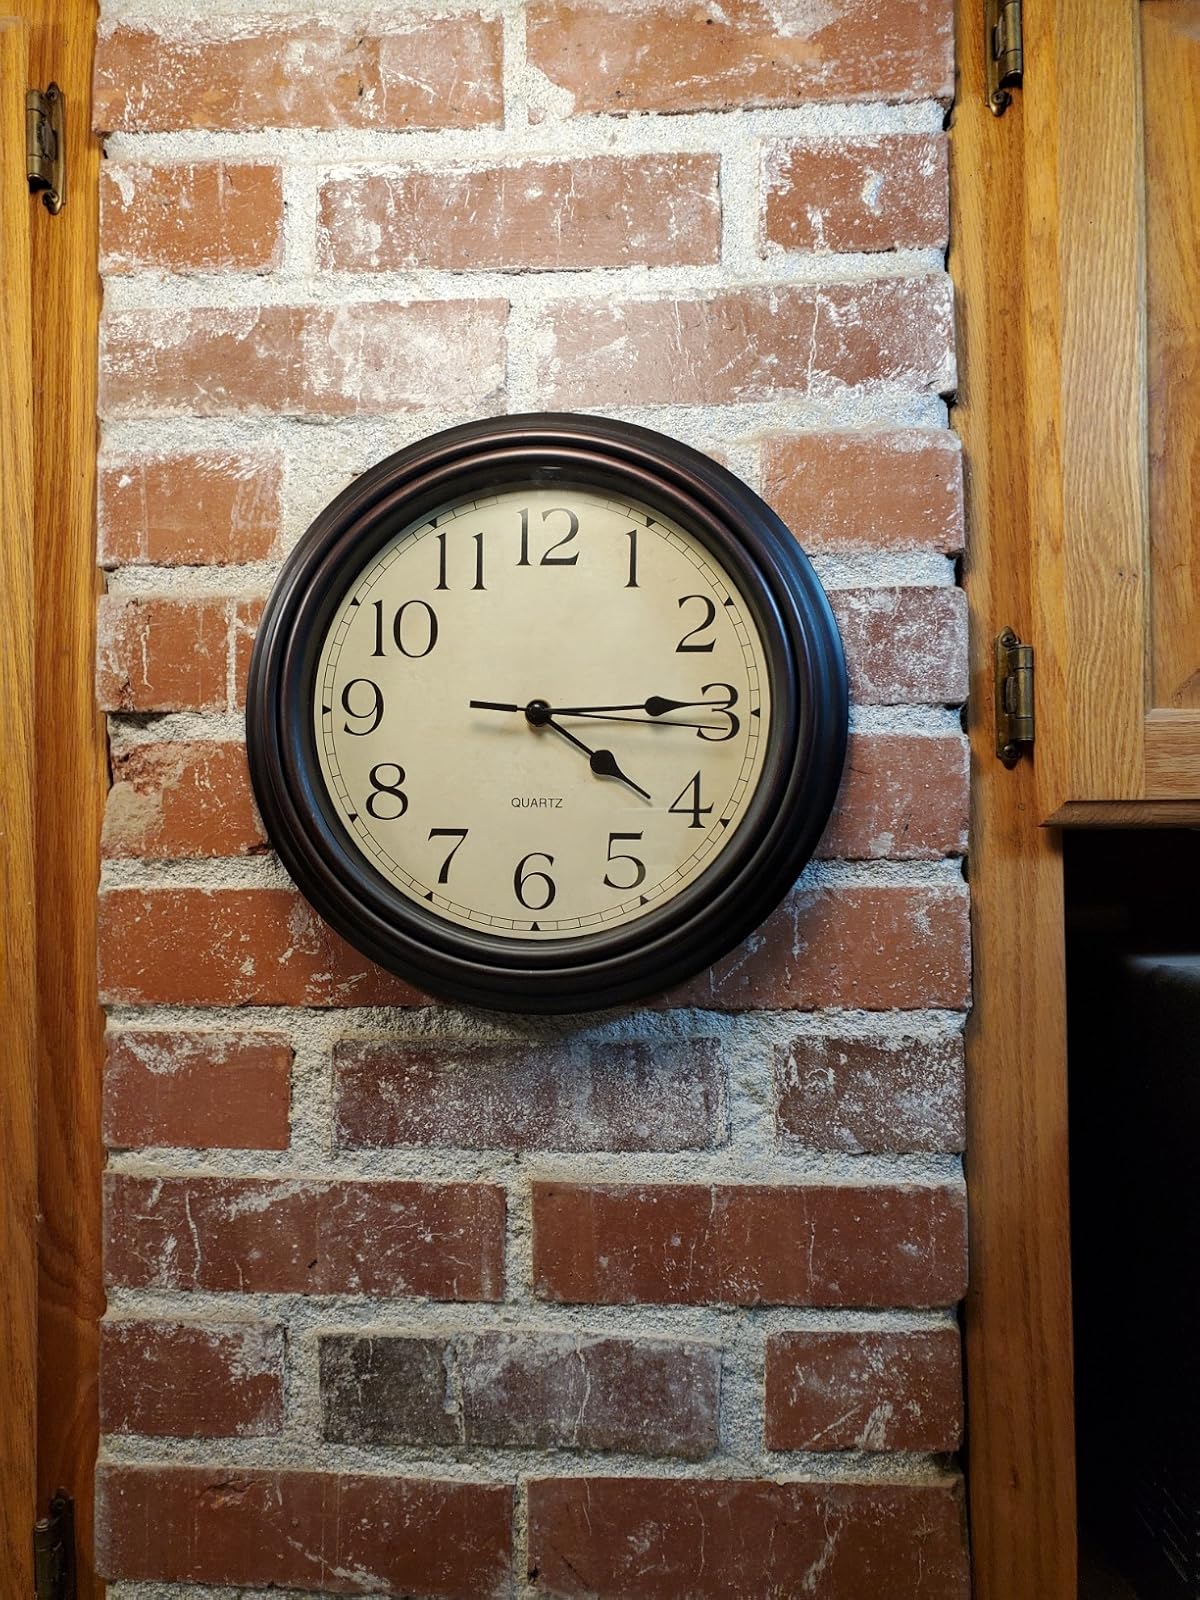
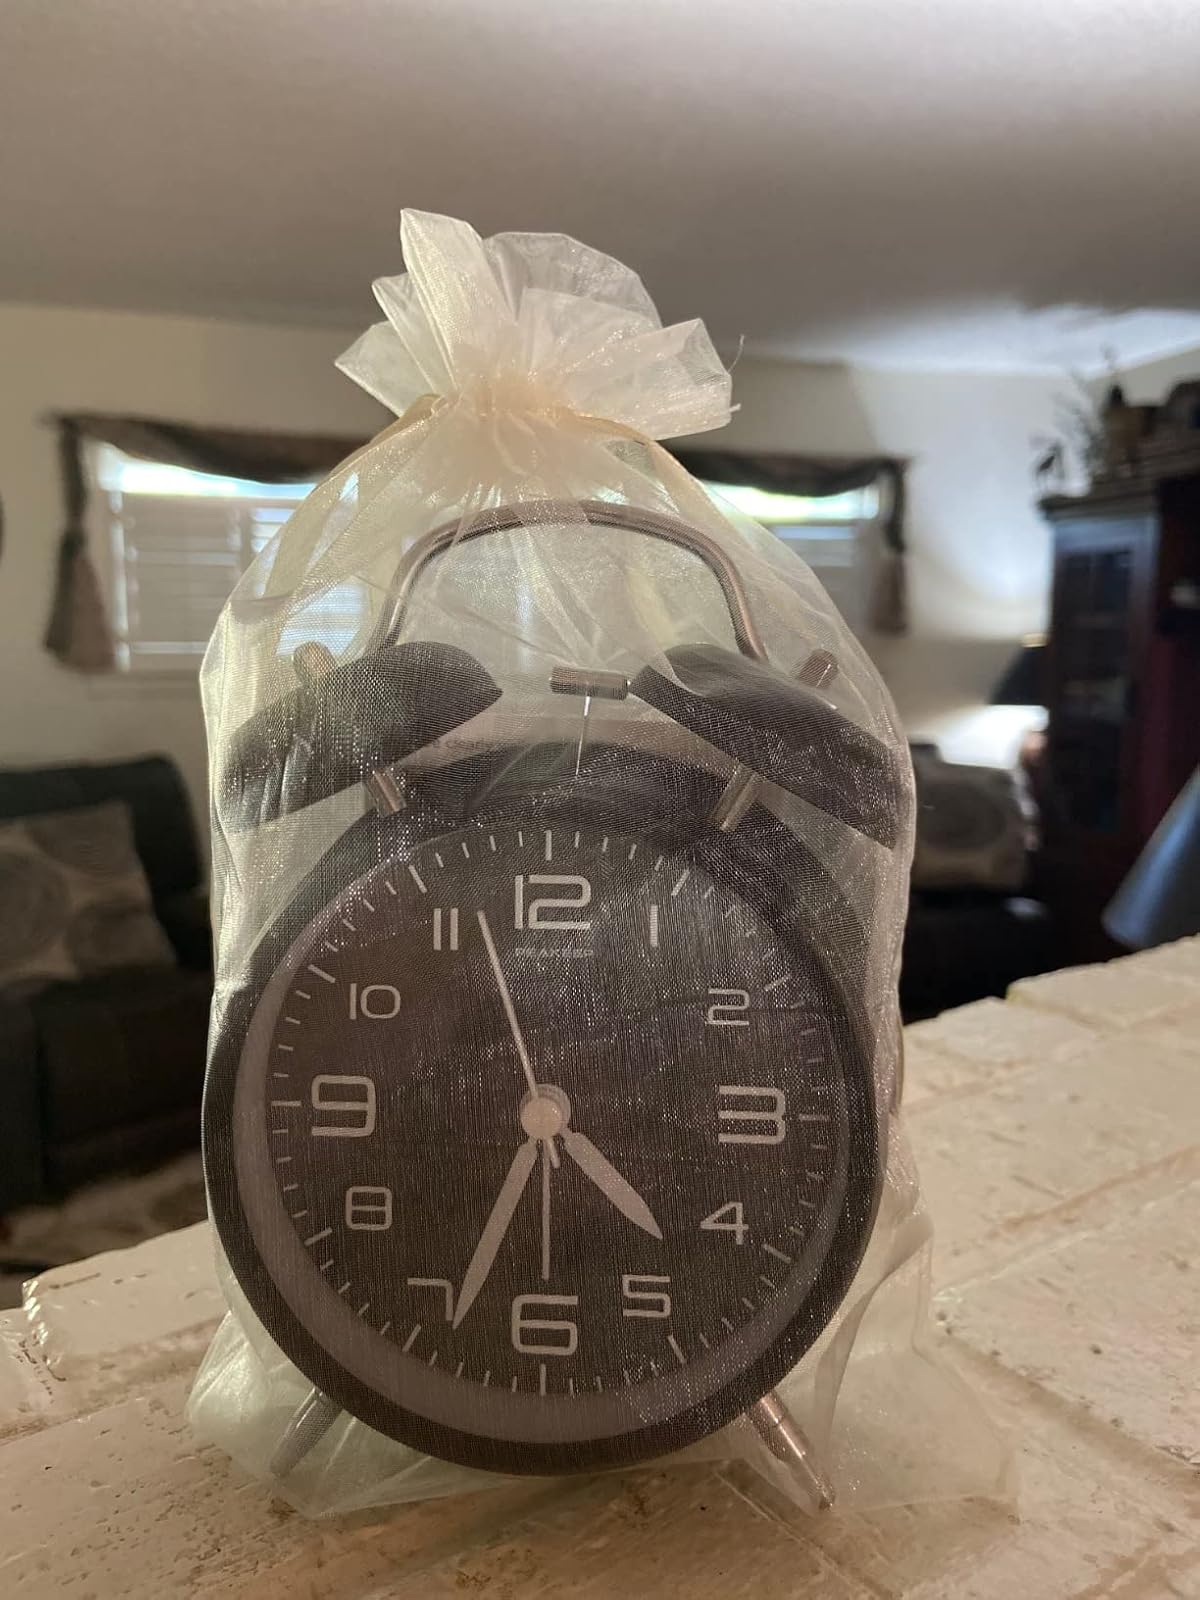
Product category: clock
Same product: no